USS Juneau (LPD-10)

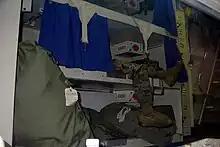
USMC berthing area on board the Mighty "J" circa 2004.

"Juneau" was homeported in San Diego until 30 July 1999 when she relieved as part of the forward-deployed naval forces. From June to September 1999 "Juneau" participated in the first ship swap with her sister ship "Dubuque", where each ship's crew remained in their original home ports, allowing "Dubuque" to return to the homeport of San Diego, California. Since that date, "Juneau" has been homeported in Sasebo, Japan.